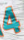
Number: 4